There Should Be More Dancing

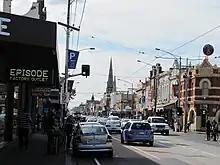
Brunswick, Victoria, where novel is set.

The novel deals with the themes of loyalty, grief and love. It explores life choices of a person and how they affect everyone around. The secret, lies, guilt and betrayal destroy the foundation of relations.